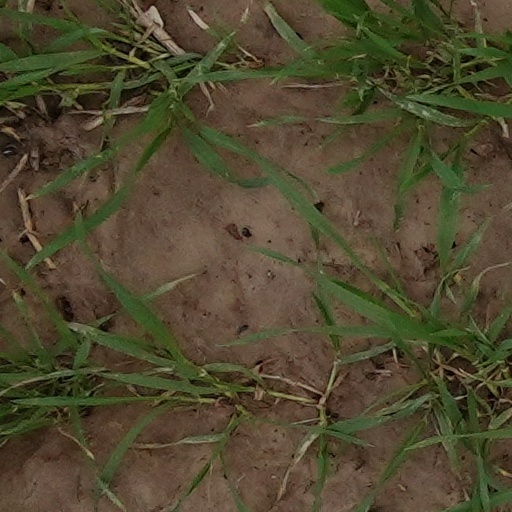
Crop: wheat